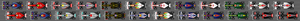
Le Grand Prix automobile du Canada 2011, disputé le 12 juin 2011 sur le circuit Gilles-Villeneuve, à Montréal, est la 846ᵉ épreuve du championnat du monde de Formule 1 courue depuis 1950, la septième manche du championnat 2011 et la quarante-et-unième édition de l'épreuve comptant pour le championnat du monde.